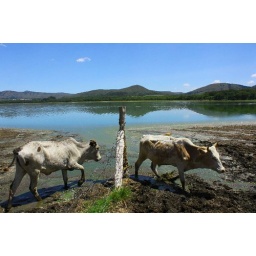
The lake and its surrounding land is used by the local communities for washing, taking water, and grazing their animals